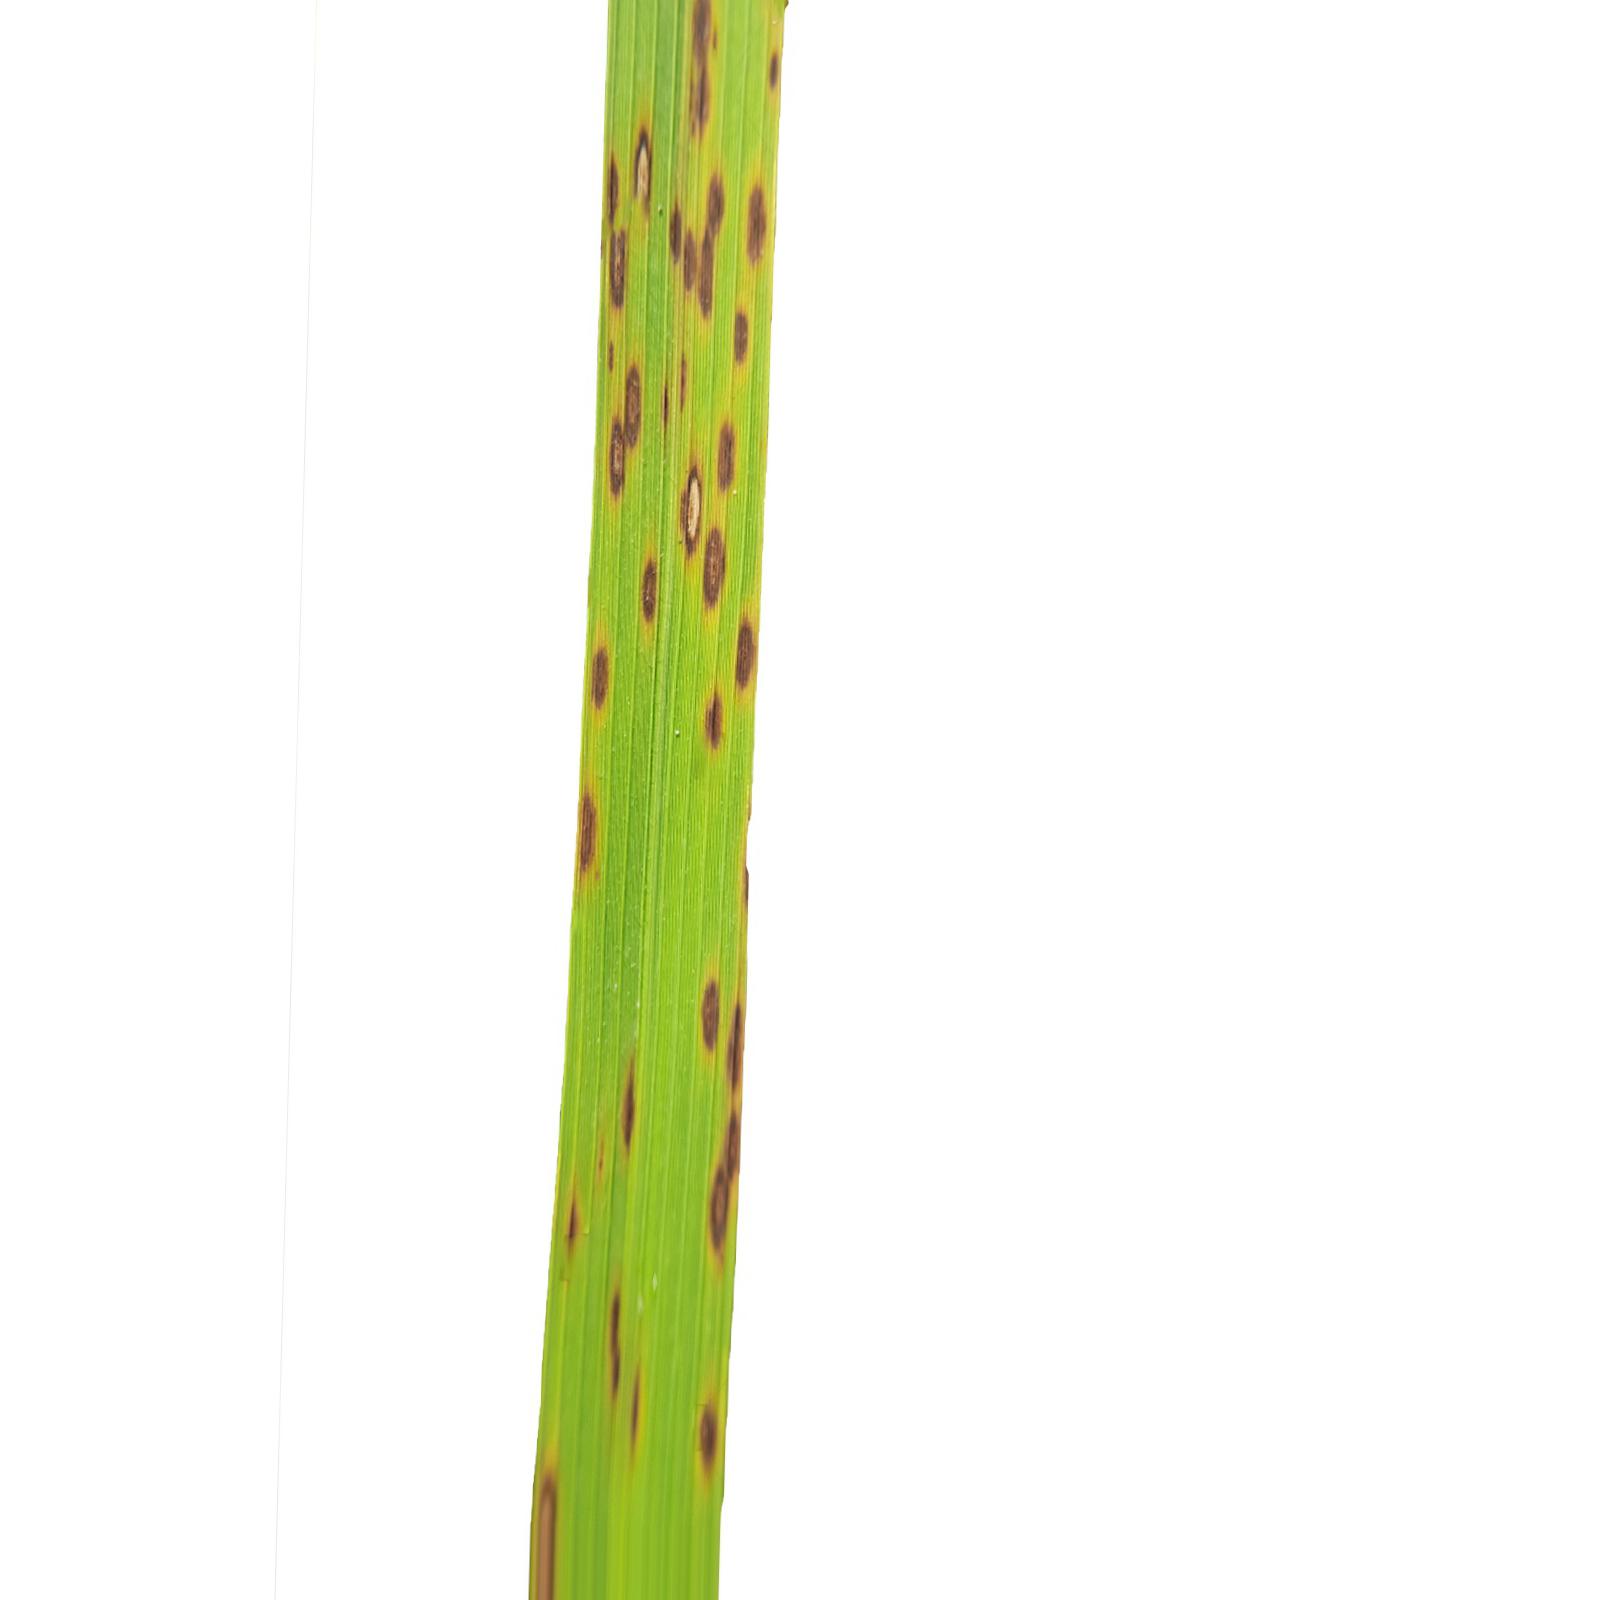
Nhãn: Bệnh Đốm Nâu ( Brown spot )